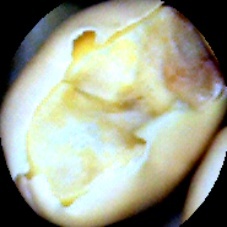
Label: Broken